Hanoi Rocks discography

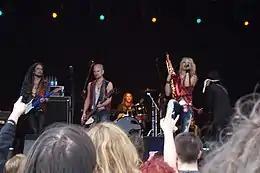
Hanoi Rocks in 2005

This is a complete discography of the Finnish rock band Hanoi Rocks. The band have released eight studio albums throughout their career and sold approximately 1 million records worldwide.